Christianity in Thailand

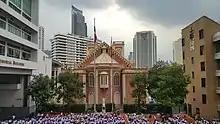
Assumption Cathedral, the seat of the archdiocese of Bangkok and its Assumption College

There are many sources for estimating the affiliation of Thai people in Christian denominations. The primary sources are from the government population data and from the membership records of the individual denominations. Reliable data on determining religious affiliation are not based on objective standards in all cases. The most objective report that counts individuals is government census data. Less objective standards would seek to include theological criteria in the counting of members such as belief, baptism, confirmation as well as age criteria such as persons over age 12, 15, 18 or adulthood. None of these standards of various denominational data discriminate based on gender, health or ethnicity.